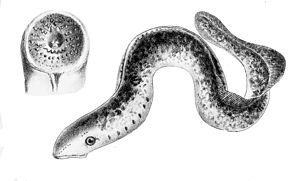
Lampret
Lampretter eller Rundmunde er de mest primitive hvirveldyr, vi kender. De er så fjernt beslægtede med fisk, at mange zoologer end ikke kalder dem fisk.